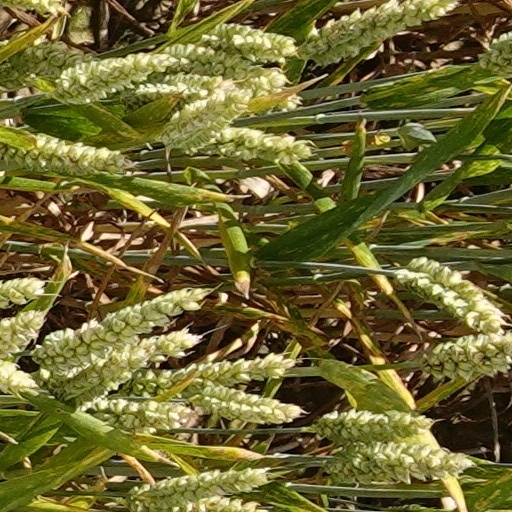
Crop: wheat